William Shepherd (minister)

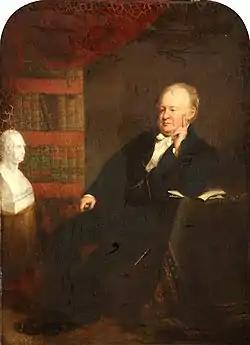
William Shepherd by Thomas Henry Illidge.

William Shepherd (11 October 1768 – 21 July 1847) was an English dissenting minister and politician, known also as a poet and writer.